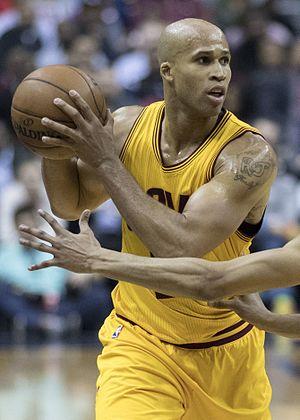
Richard Allen Jefferson est un basketteur professionnel américain de 2,01 m jouant au poste d'ailier.
Cette page présente la liste des transferts et mouvements de personnels de la NBA durant la saison 2018-2019, du 1ᵉʳ juillet 2018 au 30 juin 2019.